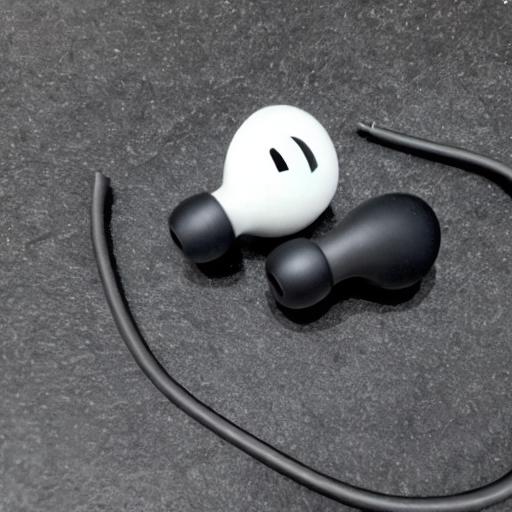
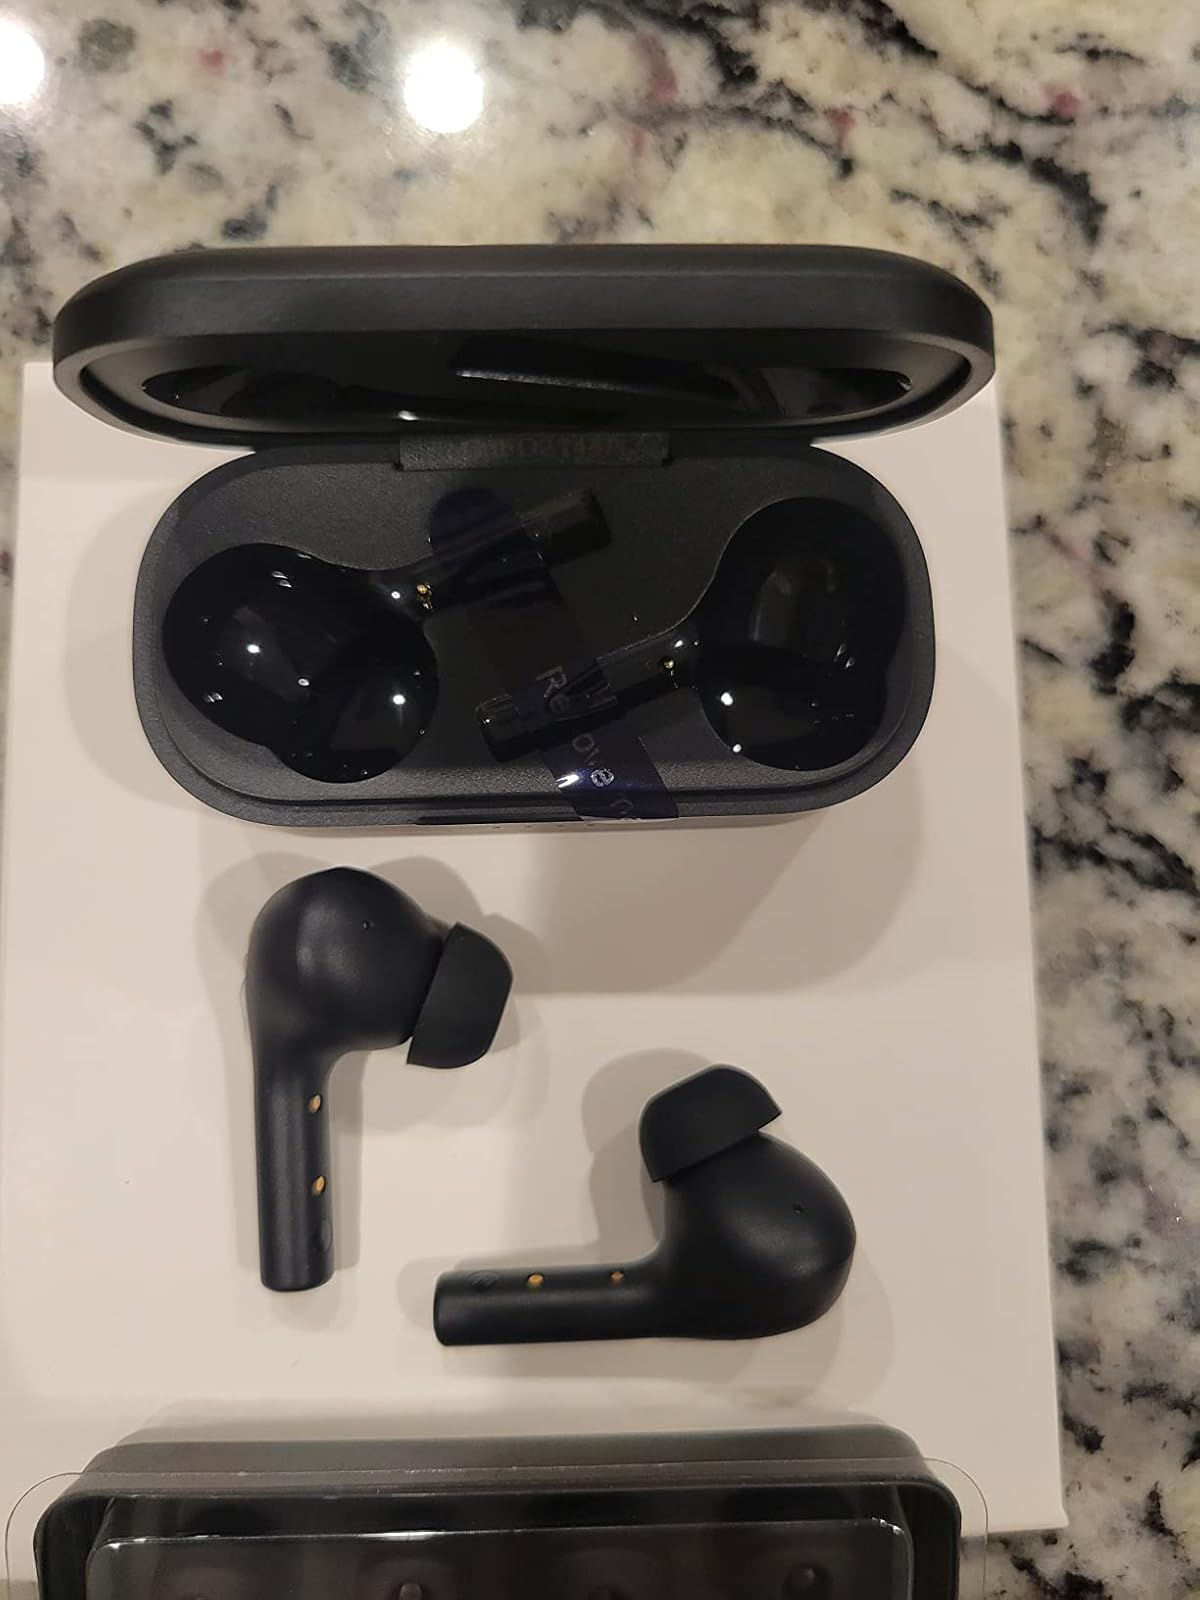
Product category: earbuds
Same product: no